Roderic

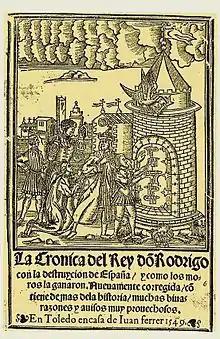
Titlepage of "La Crónica del rey don Rodrigo" ("The Chronicle of the Lord King Roderic") published by Juan Ferrer (1549), recounting the legendary deeds of Roderic

According to a legend that was for centuries treated as historical fact, Roderic seduced or raped the daughter of Count Julian, known in late accounts as Florinda la Cava. The tale of romance and treachery has inspired many works.